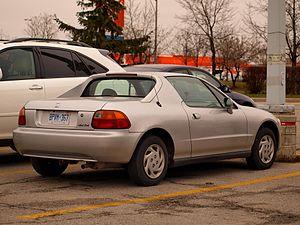
Le Honda CR-X del Sol est un petit roadster bi-places fabriqué par Honda. S'inscrivant dans la lignée des modèles CR-X de Honda, il reprend la plateforme de la Honda Civic de 5ᵉ génération et dispose d'un toit de type Targa amovible manuellement ou électriquement venant se loger dans la partie haute du coffre, donnant au passage, une cinématique des plus élaborée pour l'époque.